The Book of Dreams (Vance novel)

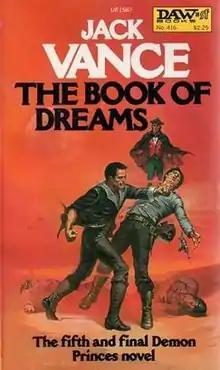
First edition

The Book of Dreams is a 1981 science fiction book by American author Jack Vance, the fifth and last novel in the Demon Princes series.